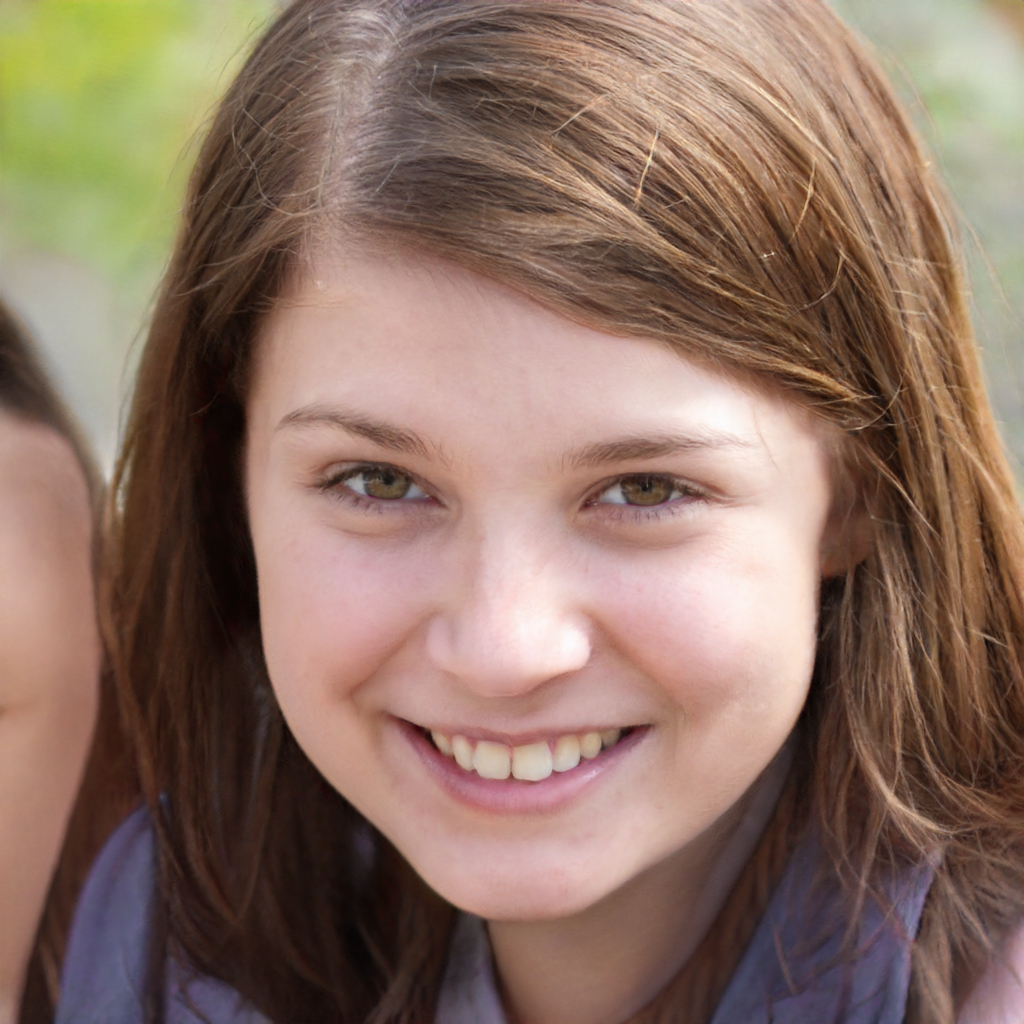
Gender: Female